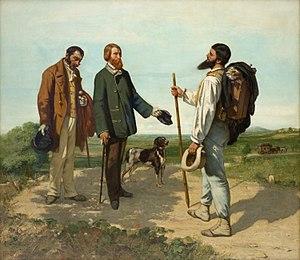
Alfred Bruyas, né le 15 août 1821 à Montpellier où il est mort le 1ᵉʳ janvier 1877, est un collectionneur d'œuvres d'art français. Il fut entre autres le mécène d'Eugène Delacroix et de Gustave Courbet.
Bonjour est la salutation la plus communément employée en français lorsque l'on rencontre ou croise une connaissance, ou une personne inconnue dans le cadre d'une présentation, et ce, du matin jusqu'à la fin de la journée. Par extension, « bonjour » est employé également pour les rencontres virtuelles telles que la correspondance, les télécommunications ou les médias. Prononcer « bonjour » en guise de salutation est une marque de politesse.